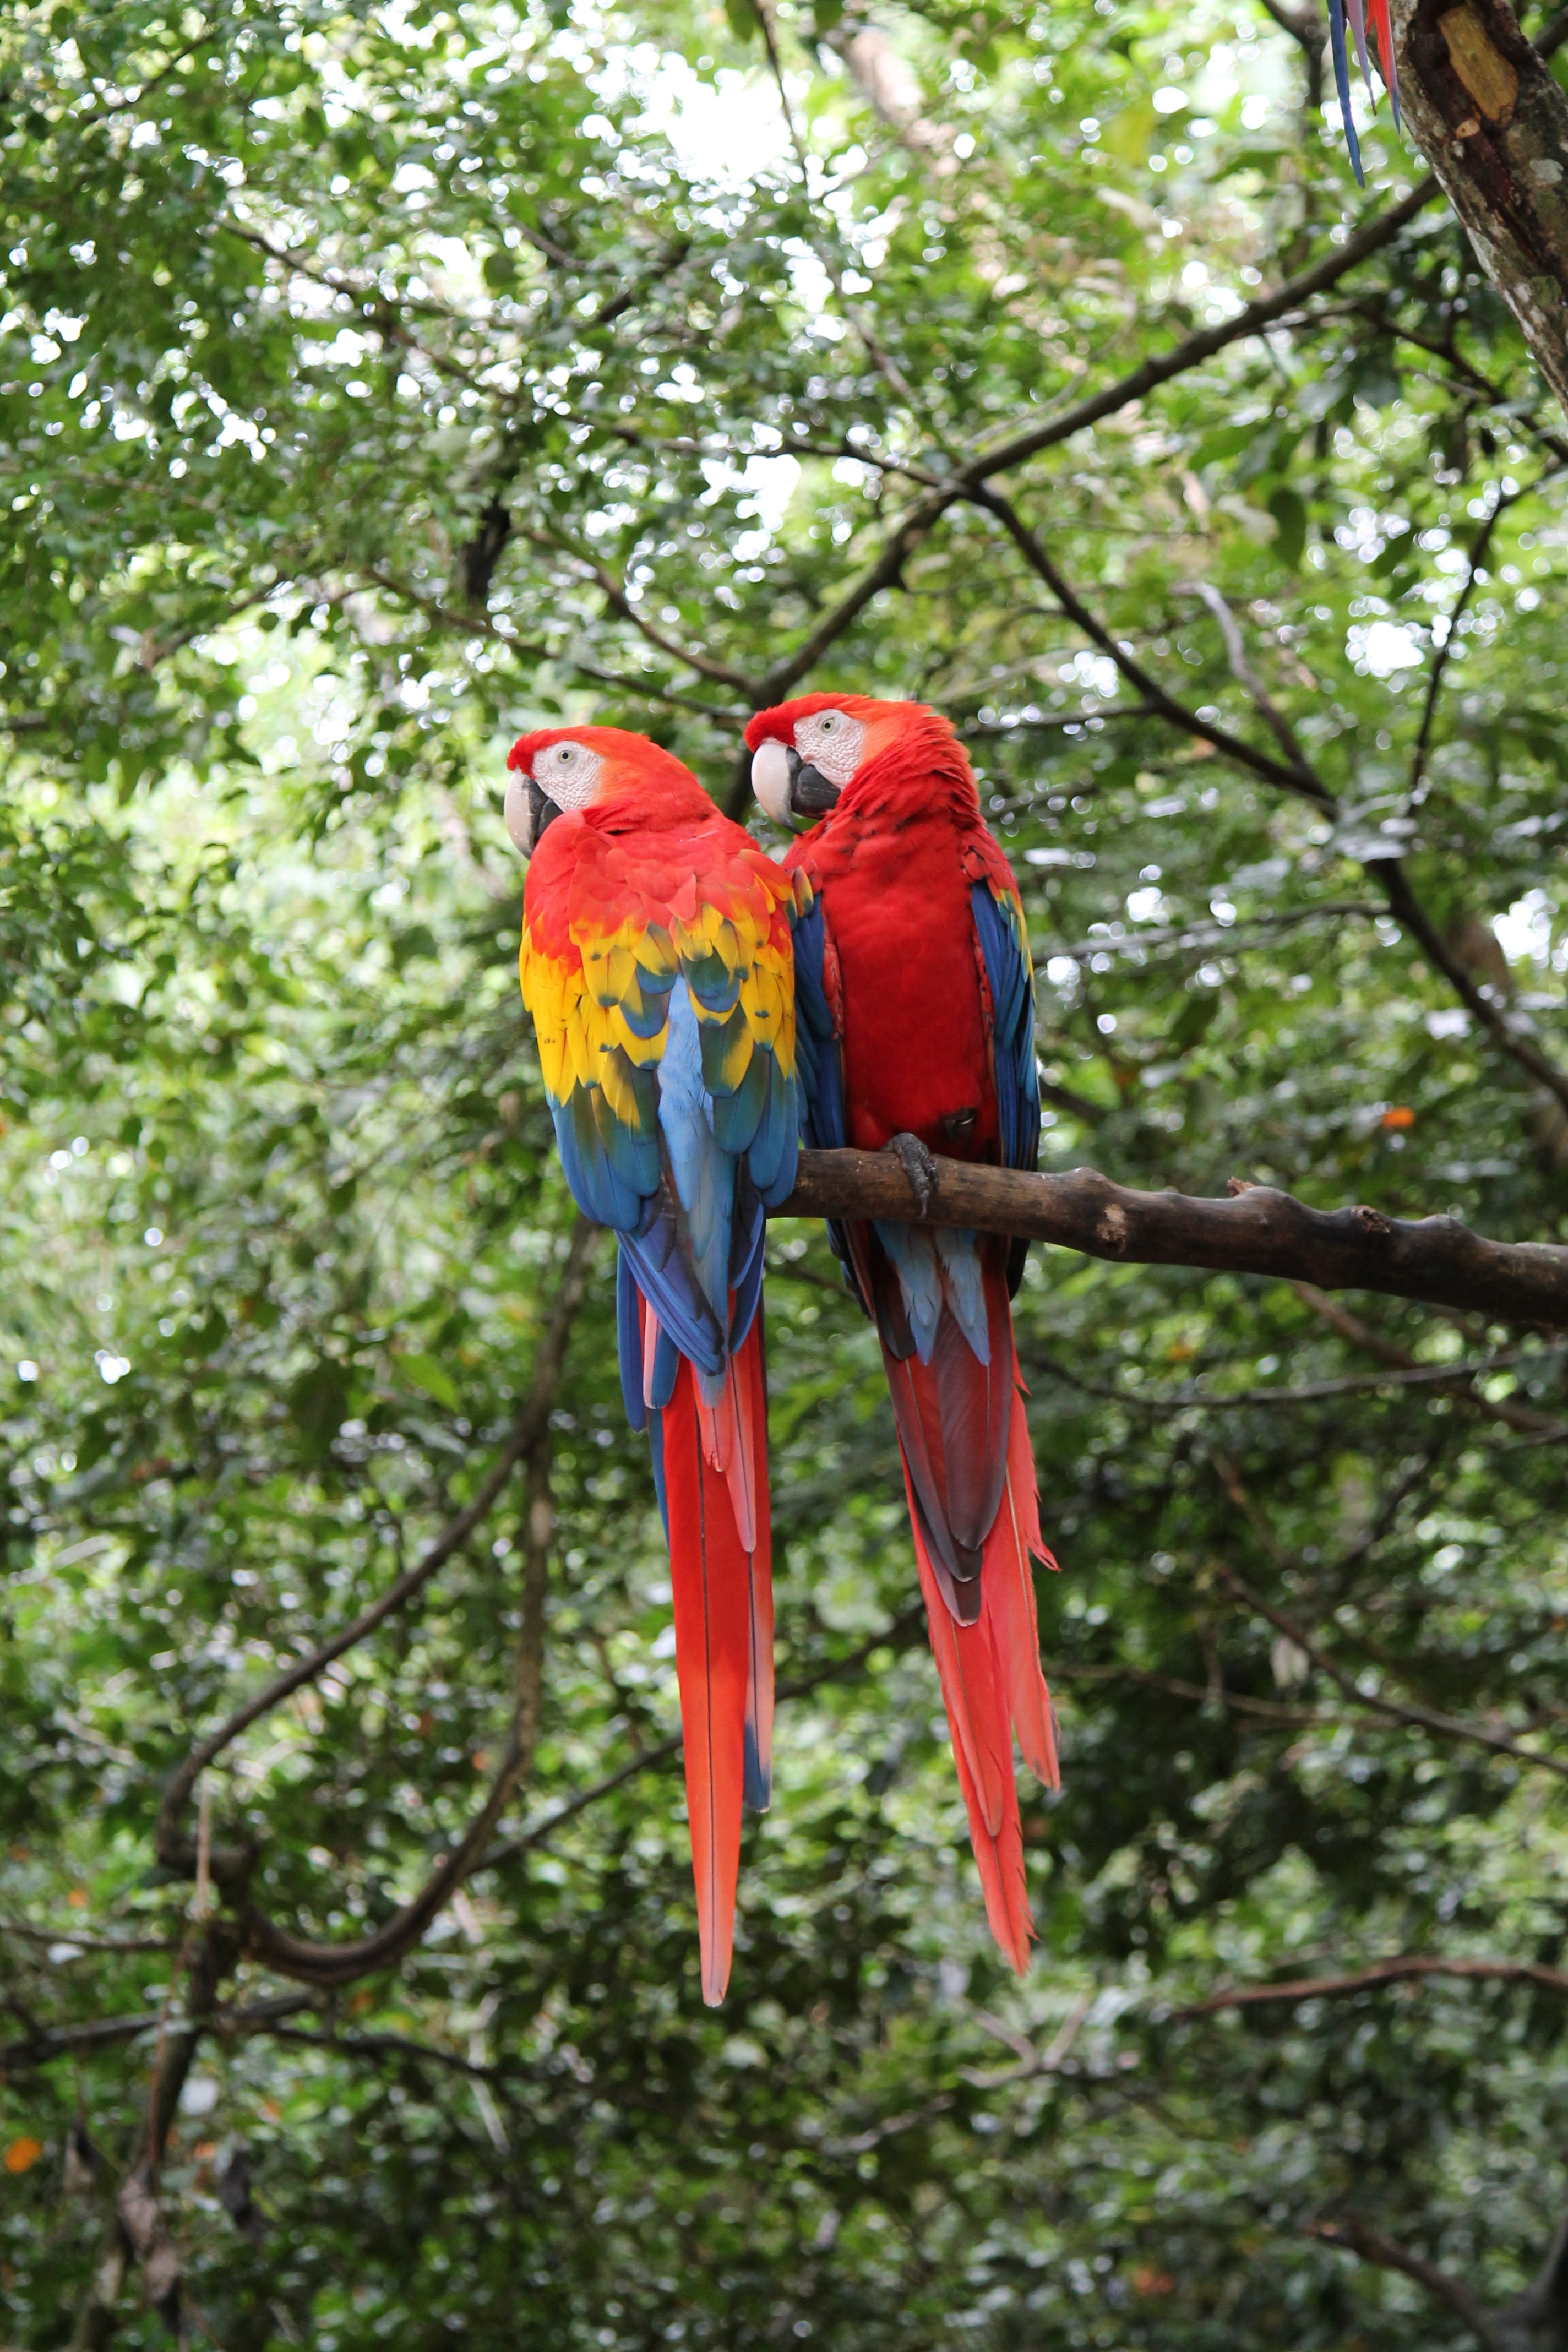
nature, branch, bird, flower, animal, wildlife, wild, red, jungle, color, colorful, fauna, macaw, birds, vertebrate, parrot, exotic, tropics, macaws